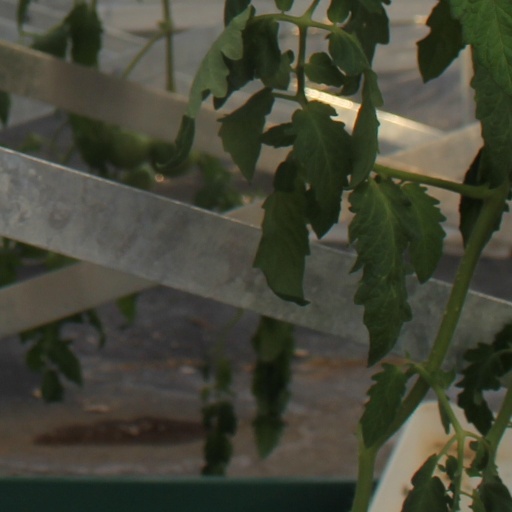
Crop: tomato